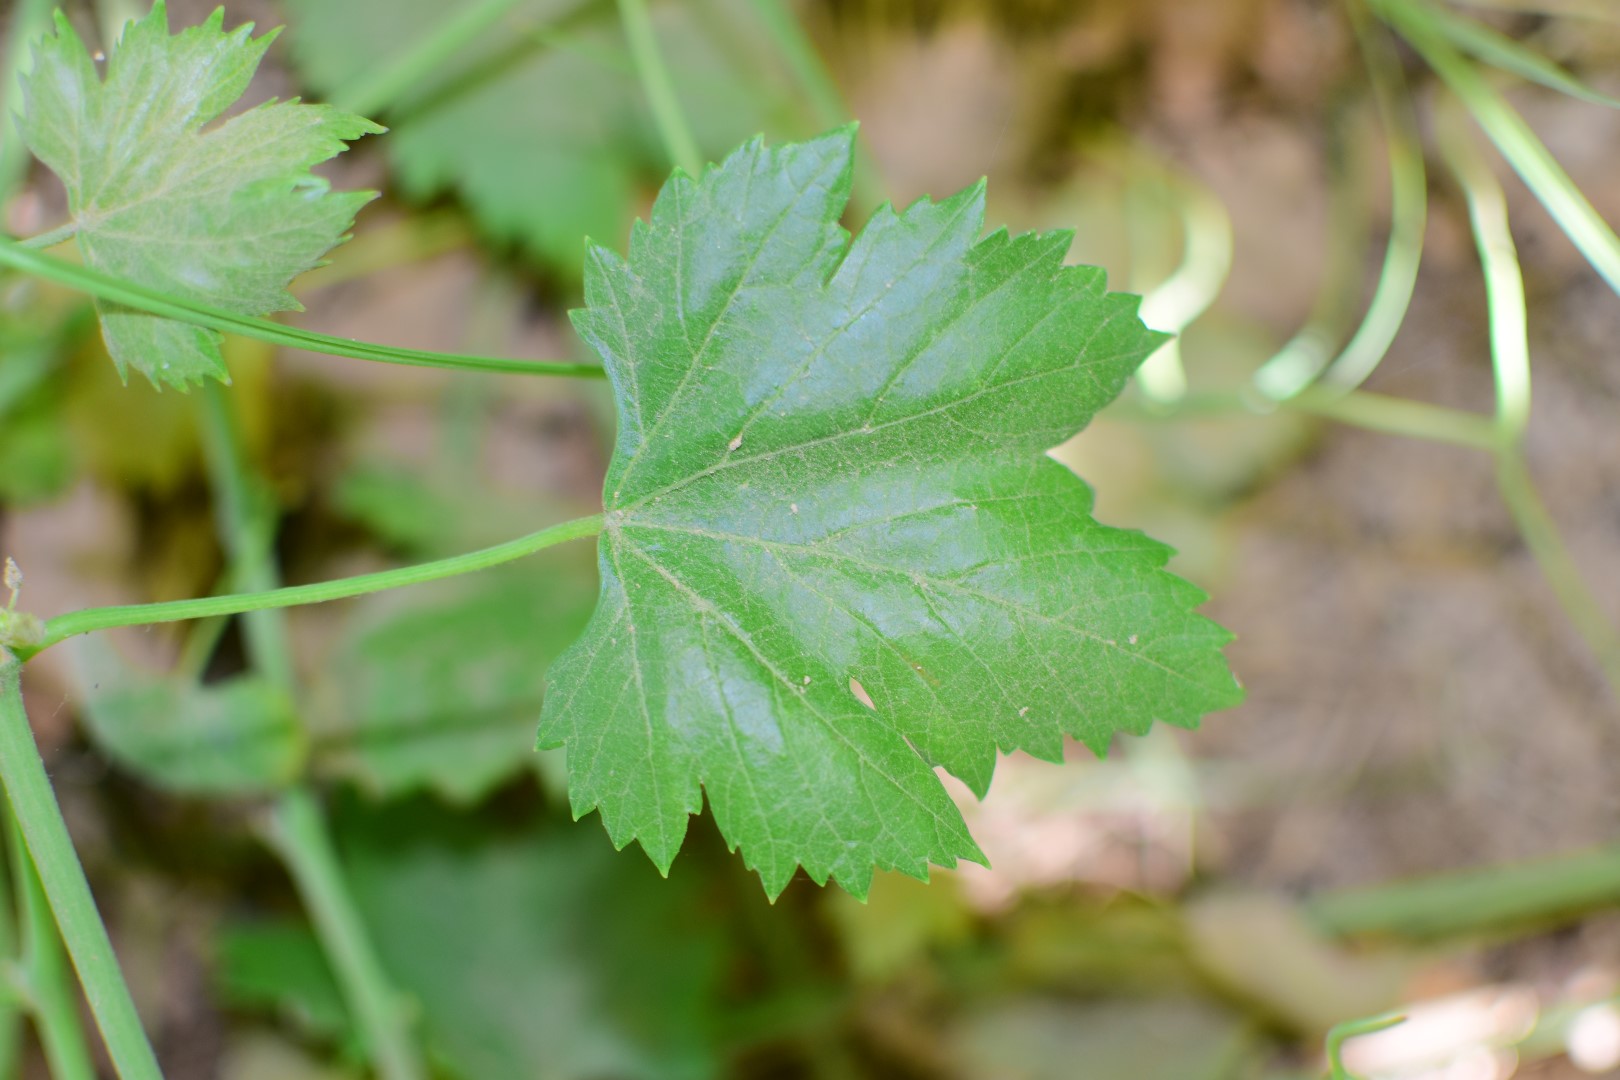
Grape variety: Halawani